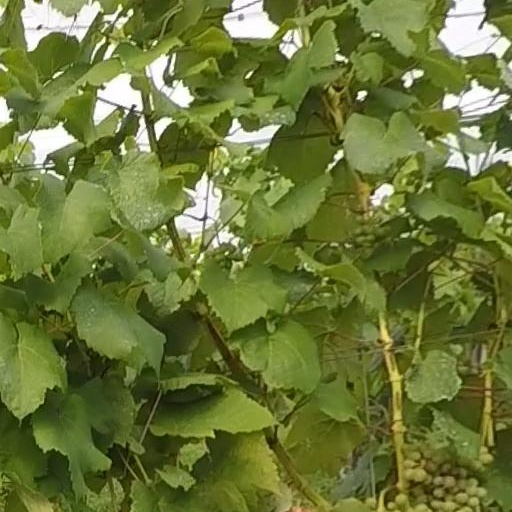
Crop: grape